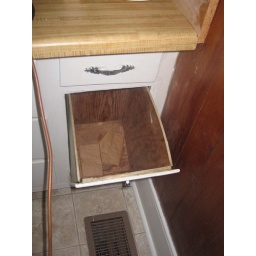
When the house was built, this weird drawer was used for flour. Notice the floor AC vent in front.